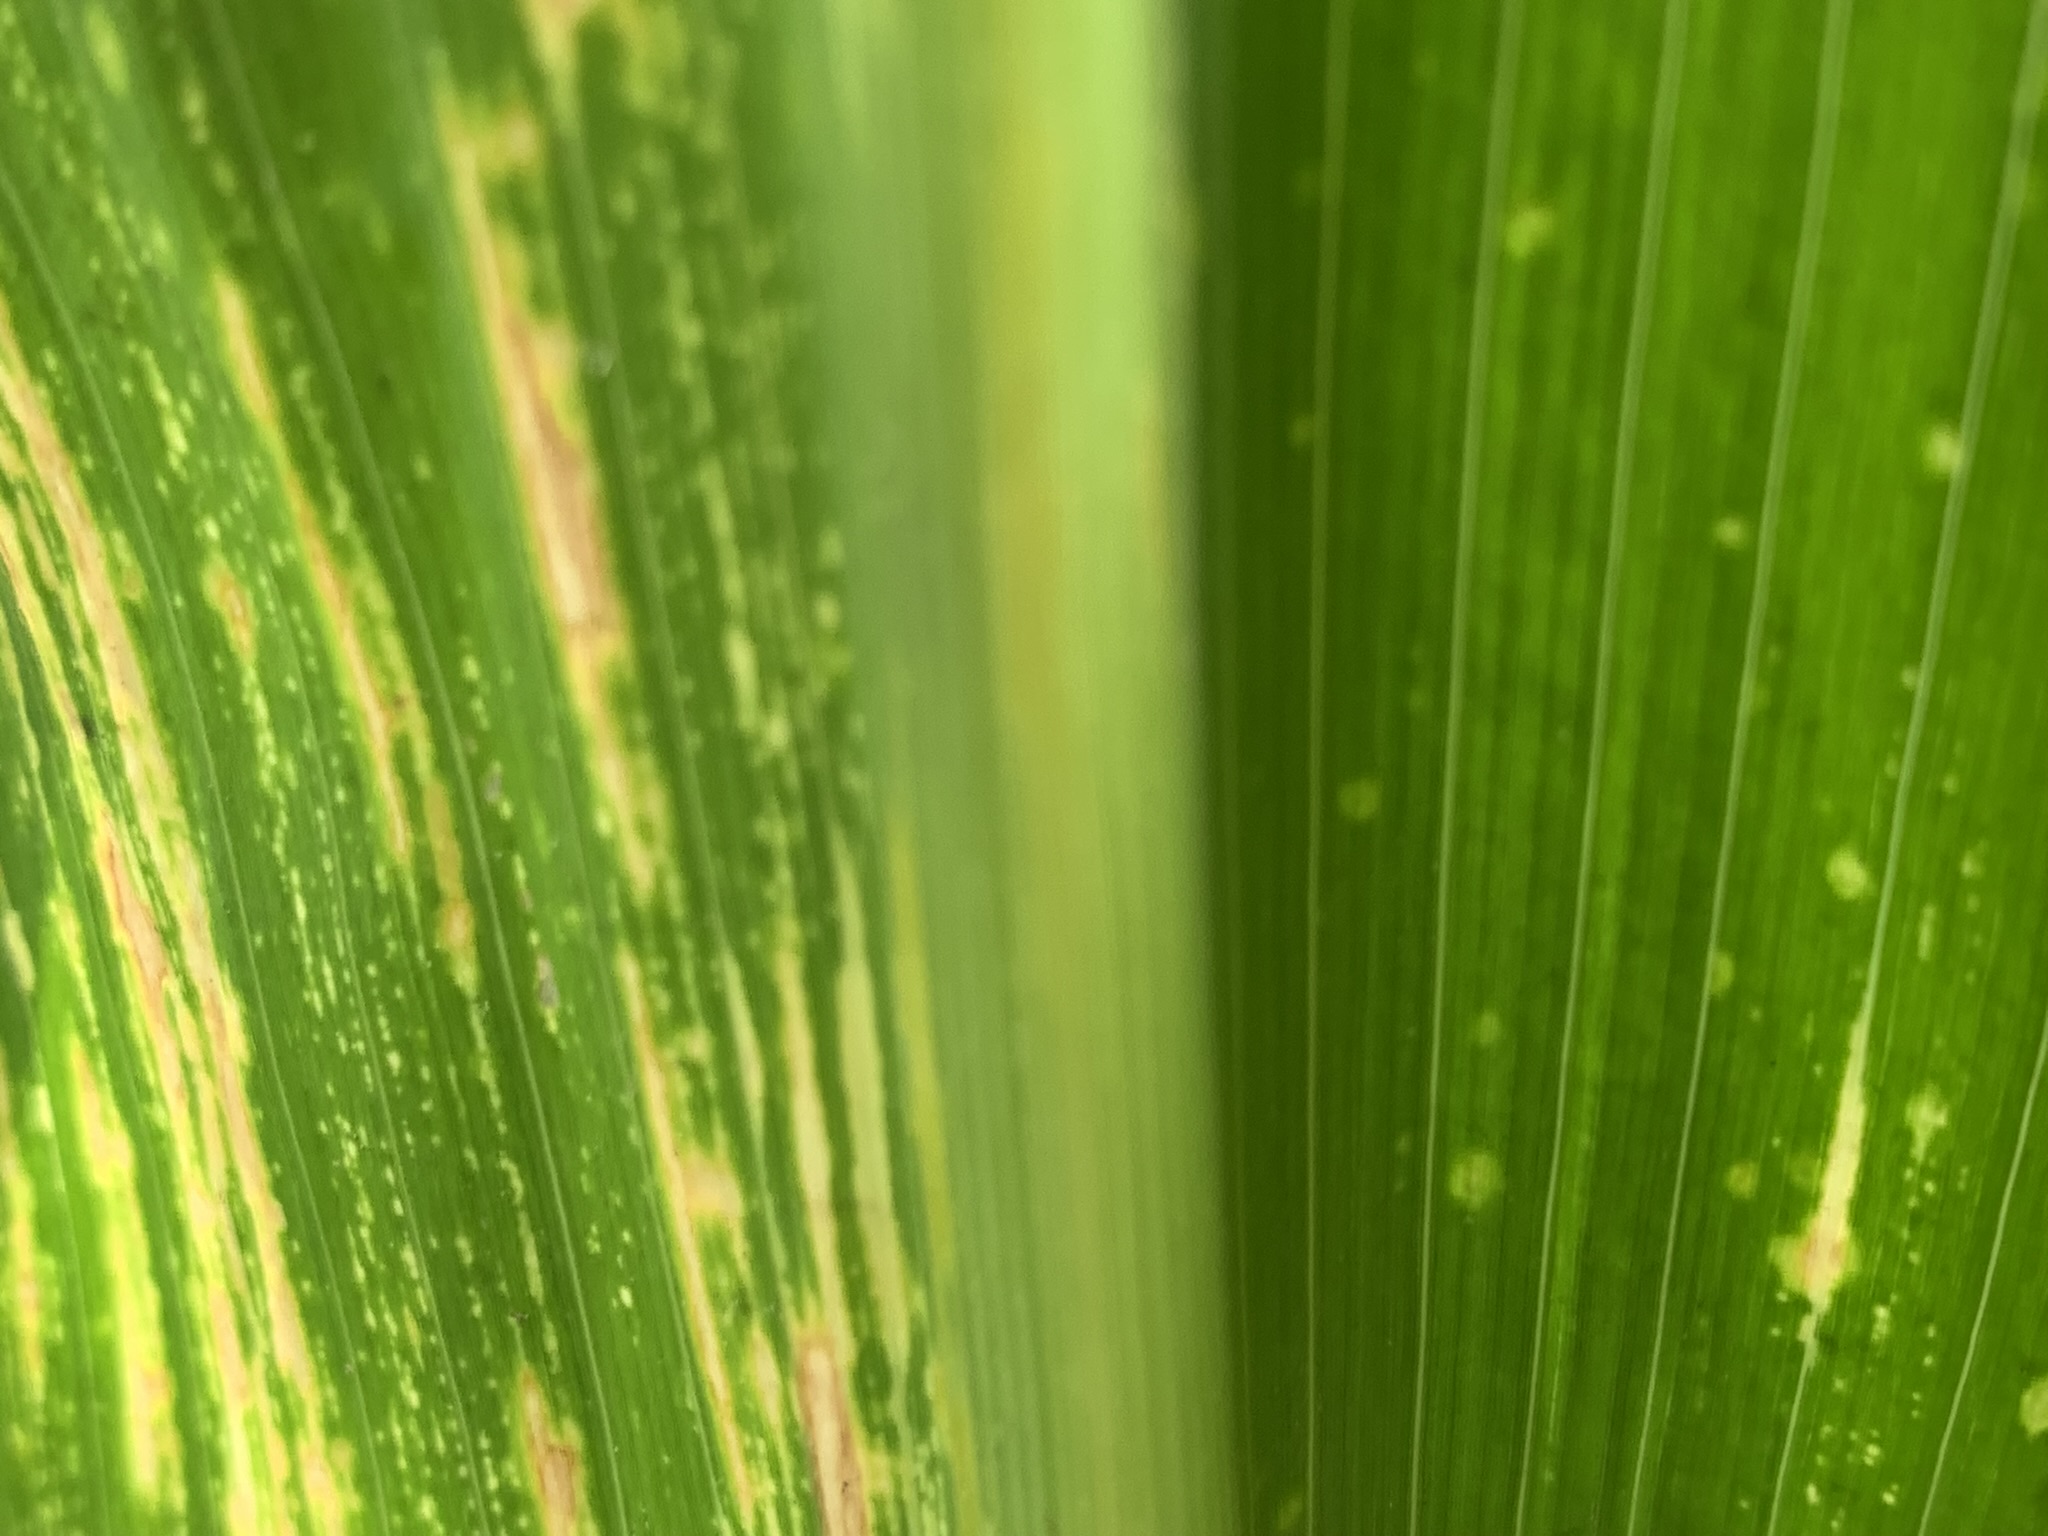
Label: MLN